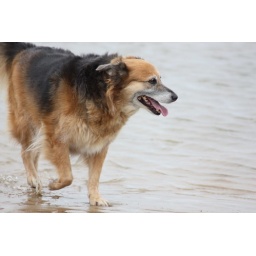
A day on the Freshfields near Liverpool with our inlaws, their dog Jas and our spaniel (Maggie) and pug (Parker).